Affirmations (L. Ron Hubbard)

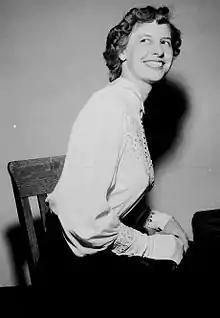
Sara "Betty" Northrup, Hubbard's "young, beautiful, desirable" second wife

The first section sets out Hubbard's aim in writing the Affirmations. He describes it as an "experiment" whose purpose "is to re-establish the ambition, willpower, desire to survive, the talent and confidence of myself". He refers to his anxieties and insecurities, particularly relating to his writing and naval careers: "I was always anxious about people’s opinion of me and was afraid I would bore them. This injected anxiety and careless speed into my work. I must be convinced that I can write skilfully and well . . . I must be convinced I have succeeded in writing and with ease will regain my popularity, which actually was not small." His naval career was a source of angst (a theme to which he returned in the other sections of the Affirmations); he wrote, accurately enough, that "my service record was none too glorious".